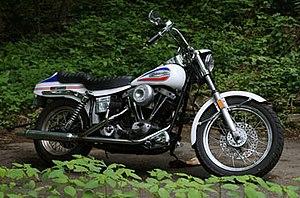
L'Harley-Davidson Super Glide était une moto fabriquée par la compagnie Harley-Davidson. Elle est la première moto personnalisée d’usine. Elle est à l’origine des motos de la série FX de Harley-Davidson associant des composants Sportster, notamment la partie avant, au cadre de leurs plus grosses motos. Les modèles Super Glide de 1991 à 2017 étaient basés sur le cadre Dyna Glide, qui offrait une plus grande variété de fourches et de niveaux de finition. La plate-forme Dyna a été abandonnée depuis 2018 au profit du nouveau cadre Softail, certains modèles avec la signalétique Dyna étant reportés sur la ligne Softail.